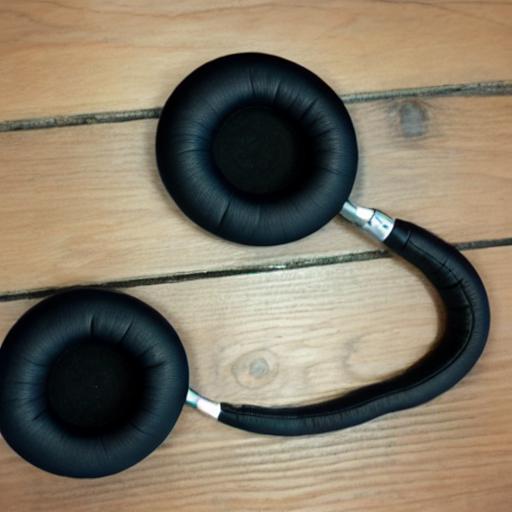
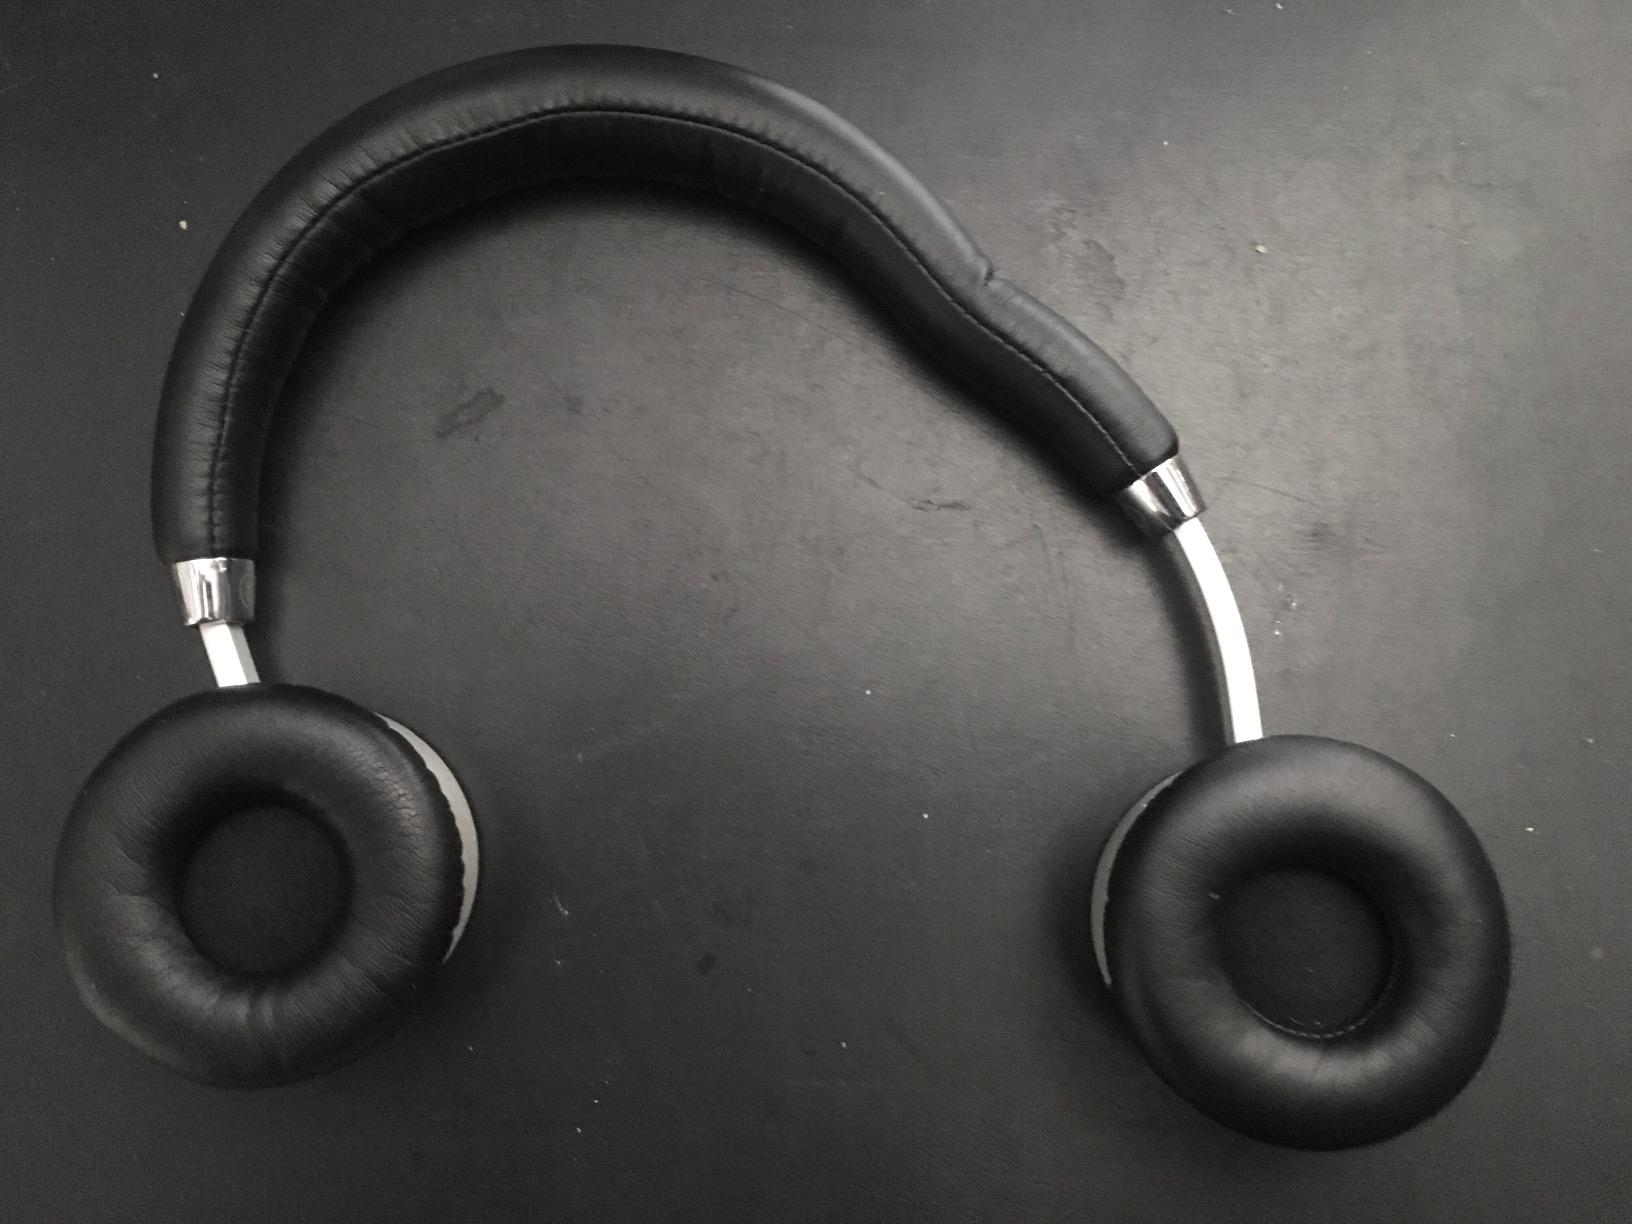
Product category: headphones
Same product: no